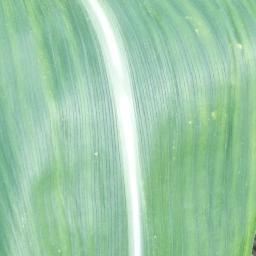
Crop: corn
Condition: (maize)_healthy